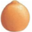
Label: orange